Flávio Paixão

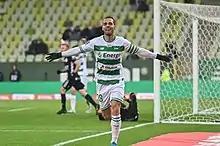
Paixão celebrating a goal for Lechia Gdańsk in December 2019

On 8 February 2016, Paixão moved to Lechia Gdańsk for a fee of £100,000 with two years left on his contract, with Śląsk unhappy with the player's behaviour and accusing him of being disloyal– he reunited with his sibling, who arrived earlier from AC Sparta Prague. He scored a combined 26 goals in his first two and a half seasons, adding ten in all competitions in 2017–18, five of which were against Lechia's main rivals Arka Gdynia in the Tricity Derby.